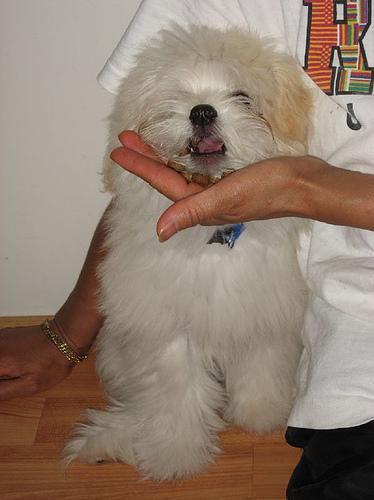
Pomeranian